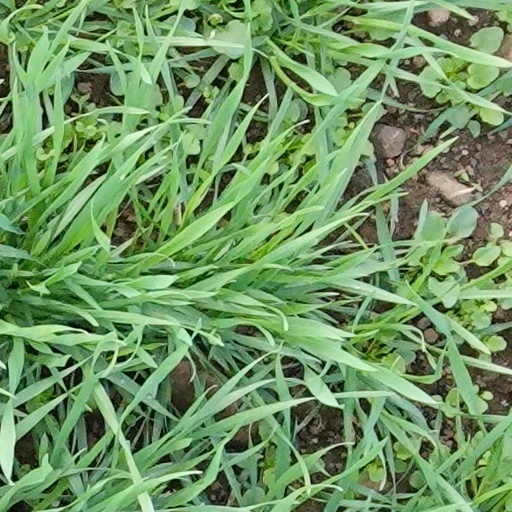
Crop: wheat